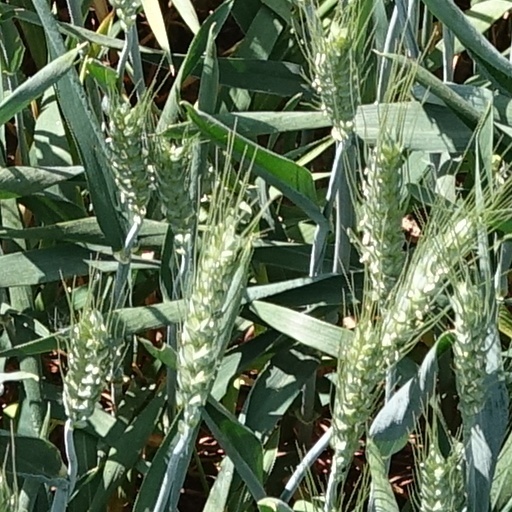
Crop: wheat